Huang Xianfan

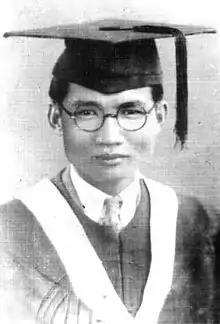
Huang Xianfan graduation photo

Huang Xianfan (zhuang: ; ; November 13, 1899 – January 18, 1982) was a Zhuang Chinese historian, ethnologist and educator. Huang is considered one of the founders of modern Chinese ethnology.